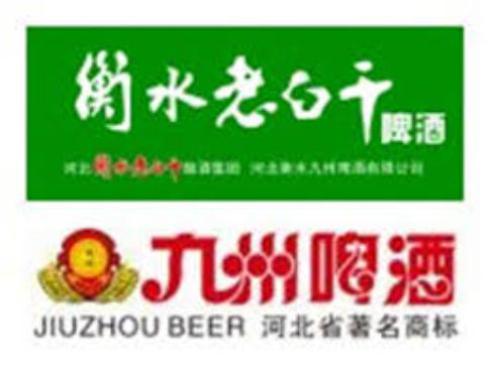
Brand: hengshui laobaigan
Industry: Food